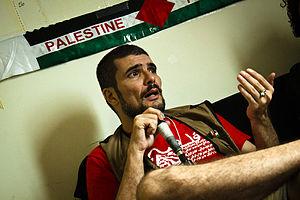
Carlos Latuff, né le 30 novembre 1968 à Rio de Janeiro, est un dessinateur brésilien, auteur de caricatures politiques.